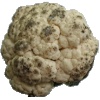
Label: cauliflower